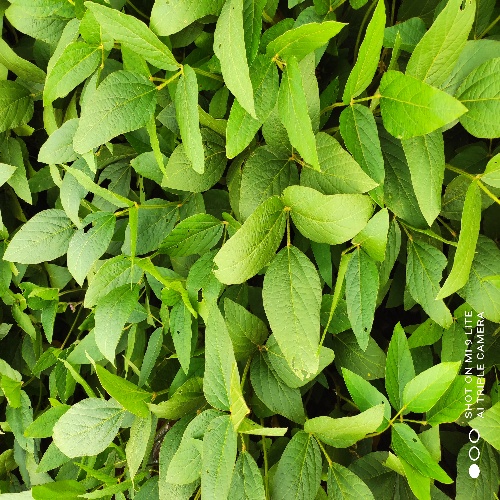
Label: Caterpillar